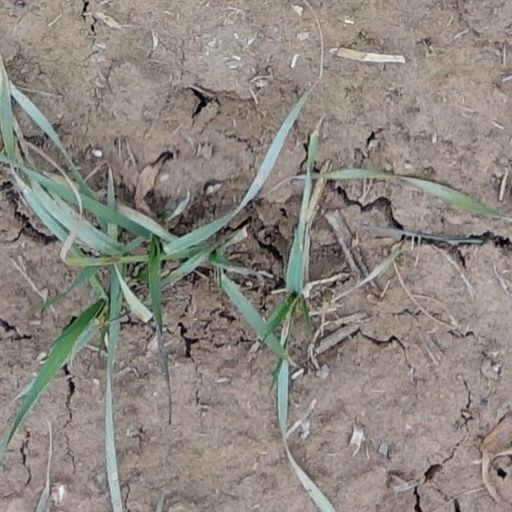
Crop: wheat